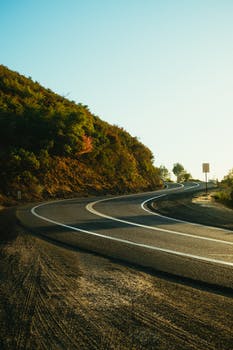
Label: No Watermark